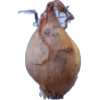
Label: onion